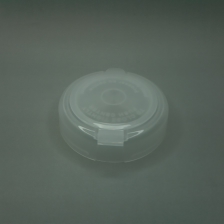
Color: white/transparent
Cap type: flip-top cap